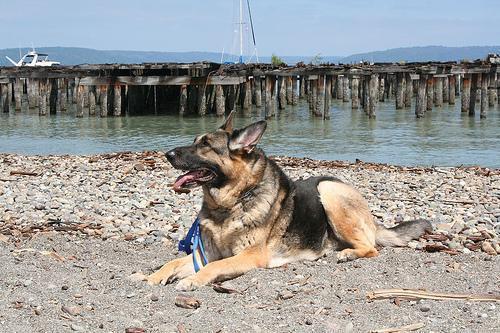
German_shepherd